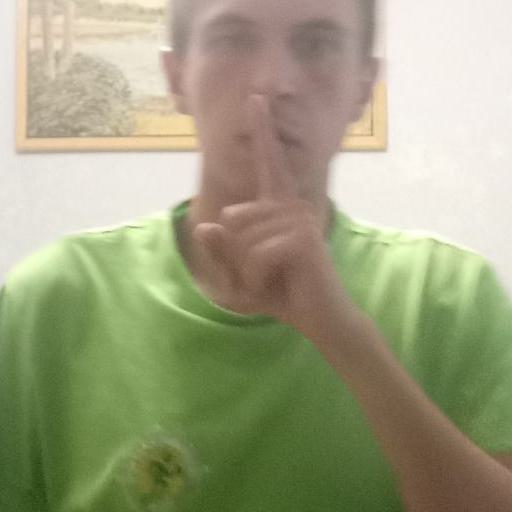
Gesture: mute